University Missourian

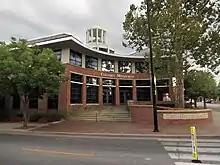
The Columbia Missourian headquarters.

The "University Missourian" was started September 14, 1908, which was the same day classes started at the University of Missouri School of Journalism. The School of Journalism hired three experienced newsmen and faculty: Walter Williams, editor of the "Columbia Herald"; Silas Bent, from the staff of the "St. Louis Post-Dispatch"; and Charles G. Ross, from the "St. Louis Republic". According to Dean Williams, the "Missourian" provided practical experience to journalism students, as the paper afforded "a laboratory course in actual newspaper making." Throughout its early years, faculty members served as editors of the "Missourian", assigning stories to students. During the early years, the paper suspended publication during summers and university holidays, reflecting its dependence on its student workers. The "Missourian" continues in print today, and produces a Web version as well (http://www.columbiamissourian.com/). Its emphasis on University students and on campus life has broadened, offering full service as a community paper in Columbia, Boone County, and mid-Missouri.